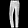
Label: Trouser